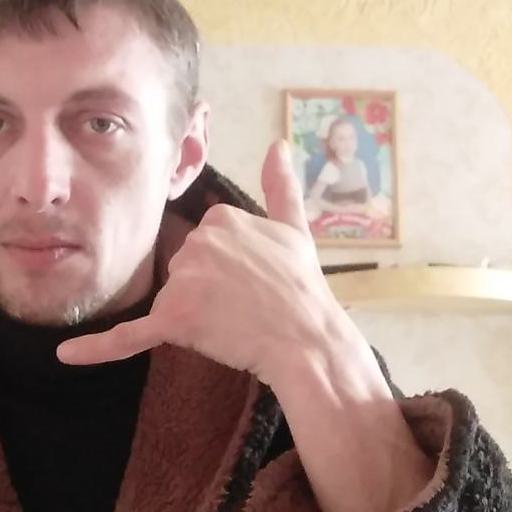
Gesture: call